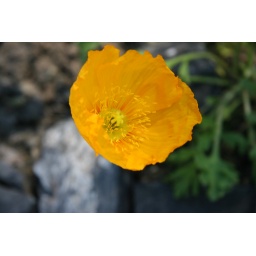
orange flower in lake louise